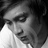
Emotion: sad